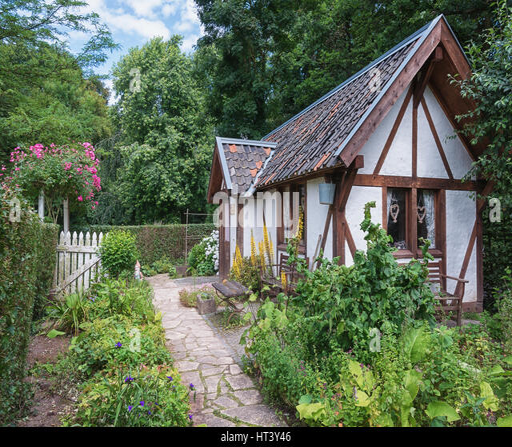
image of a cottage in the garden